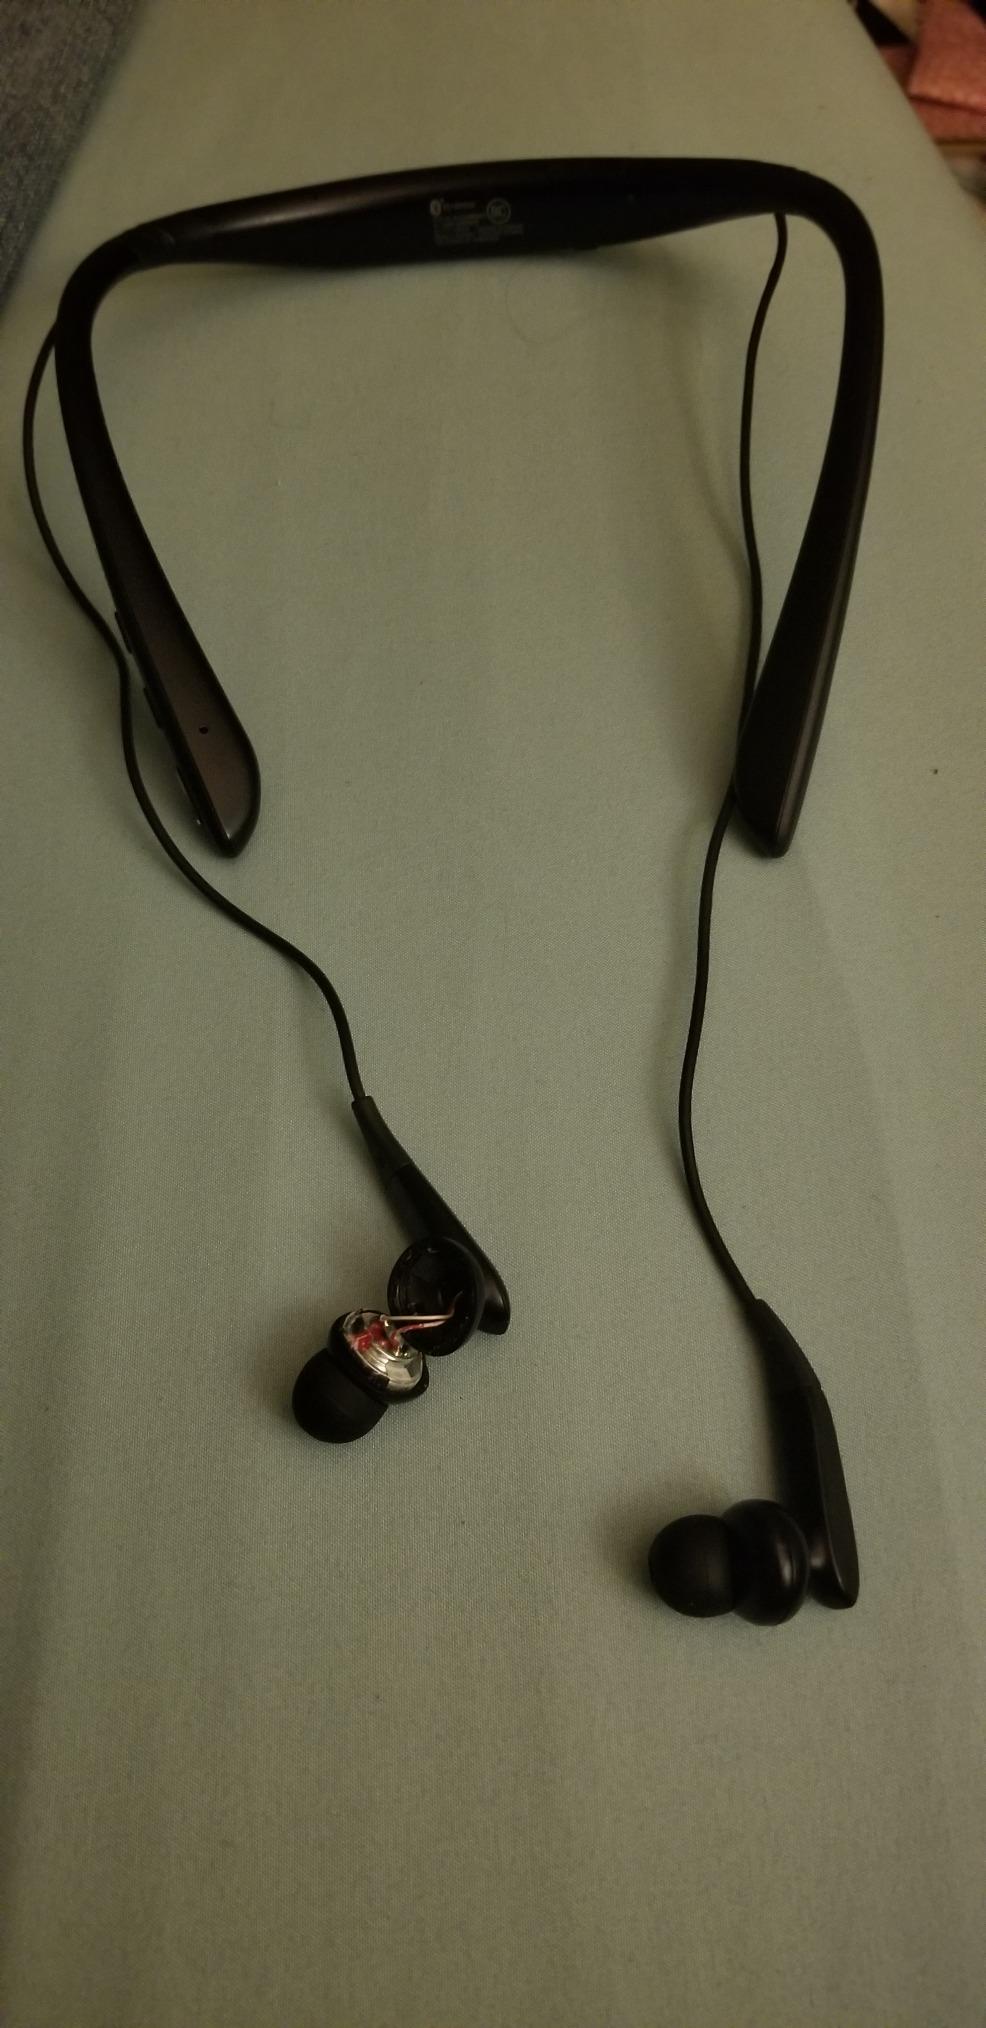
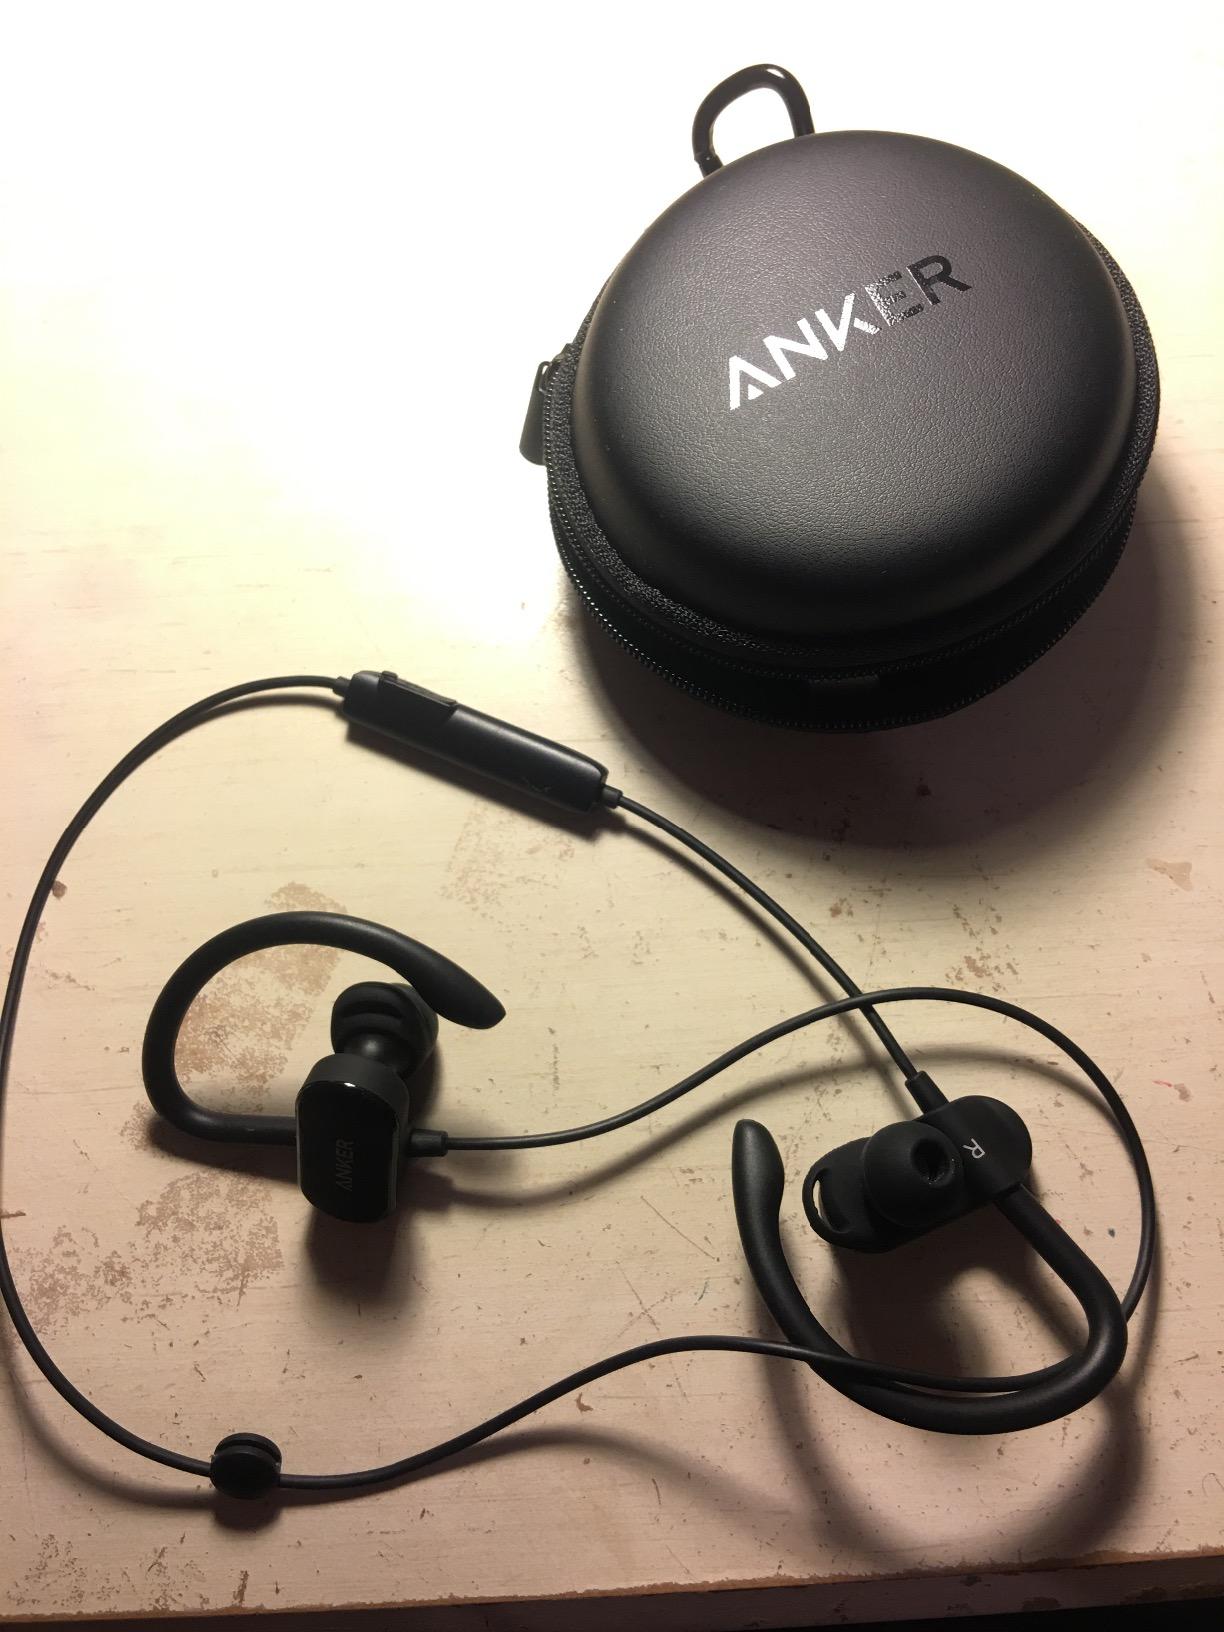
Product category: headphones
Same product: no